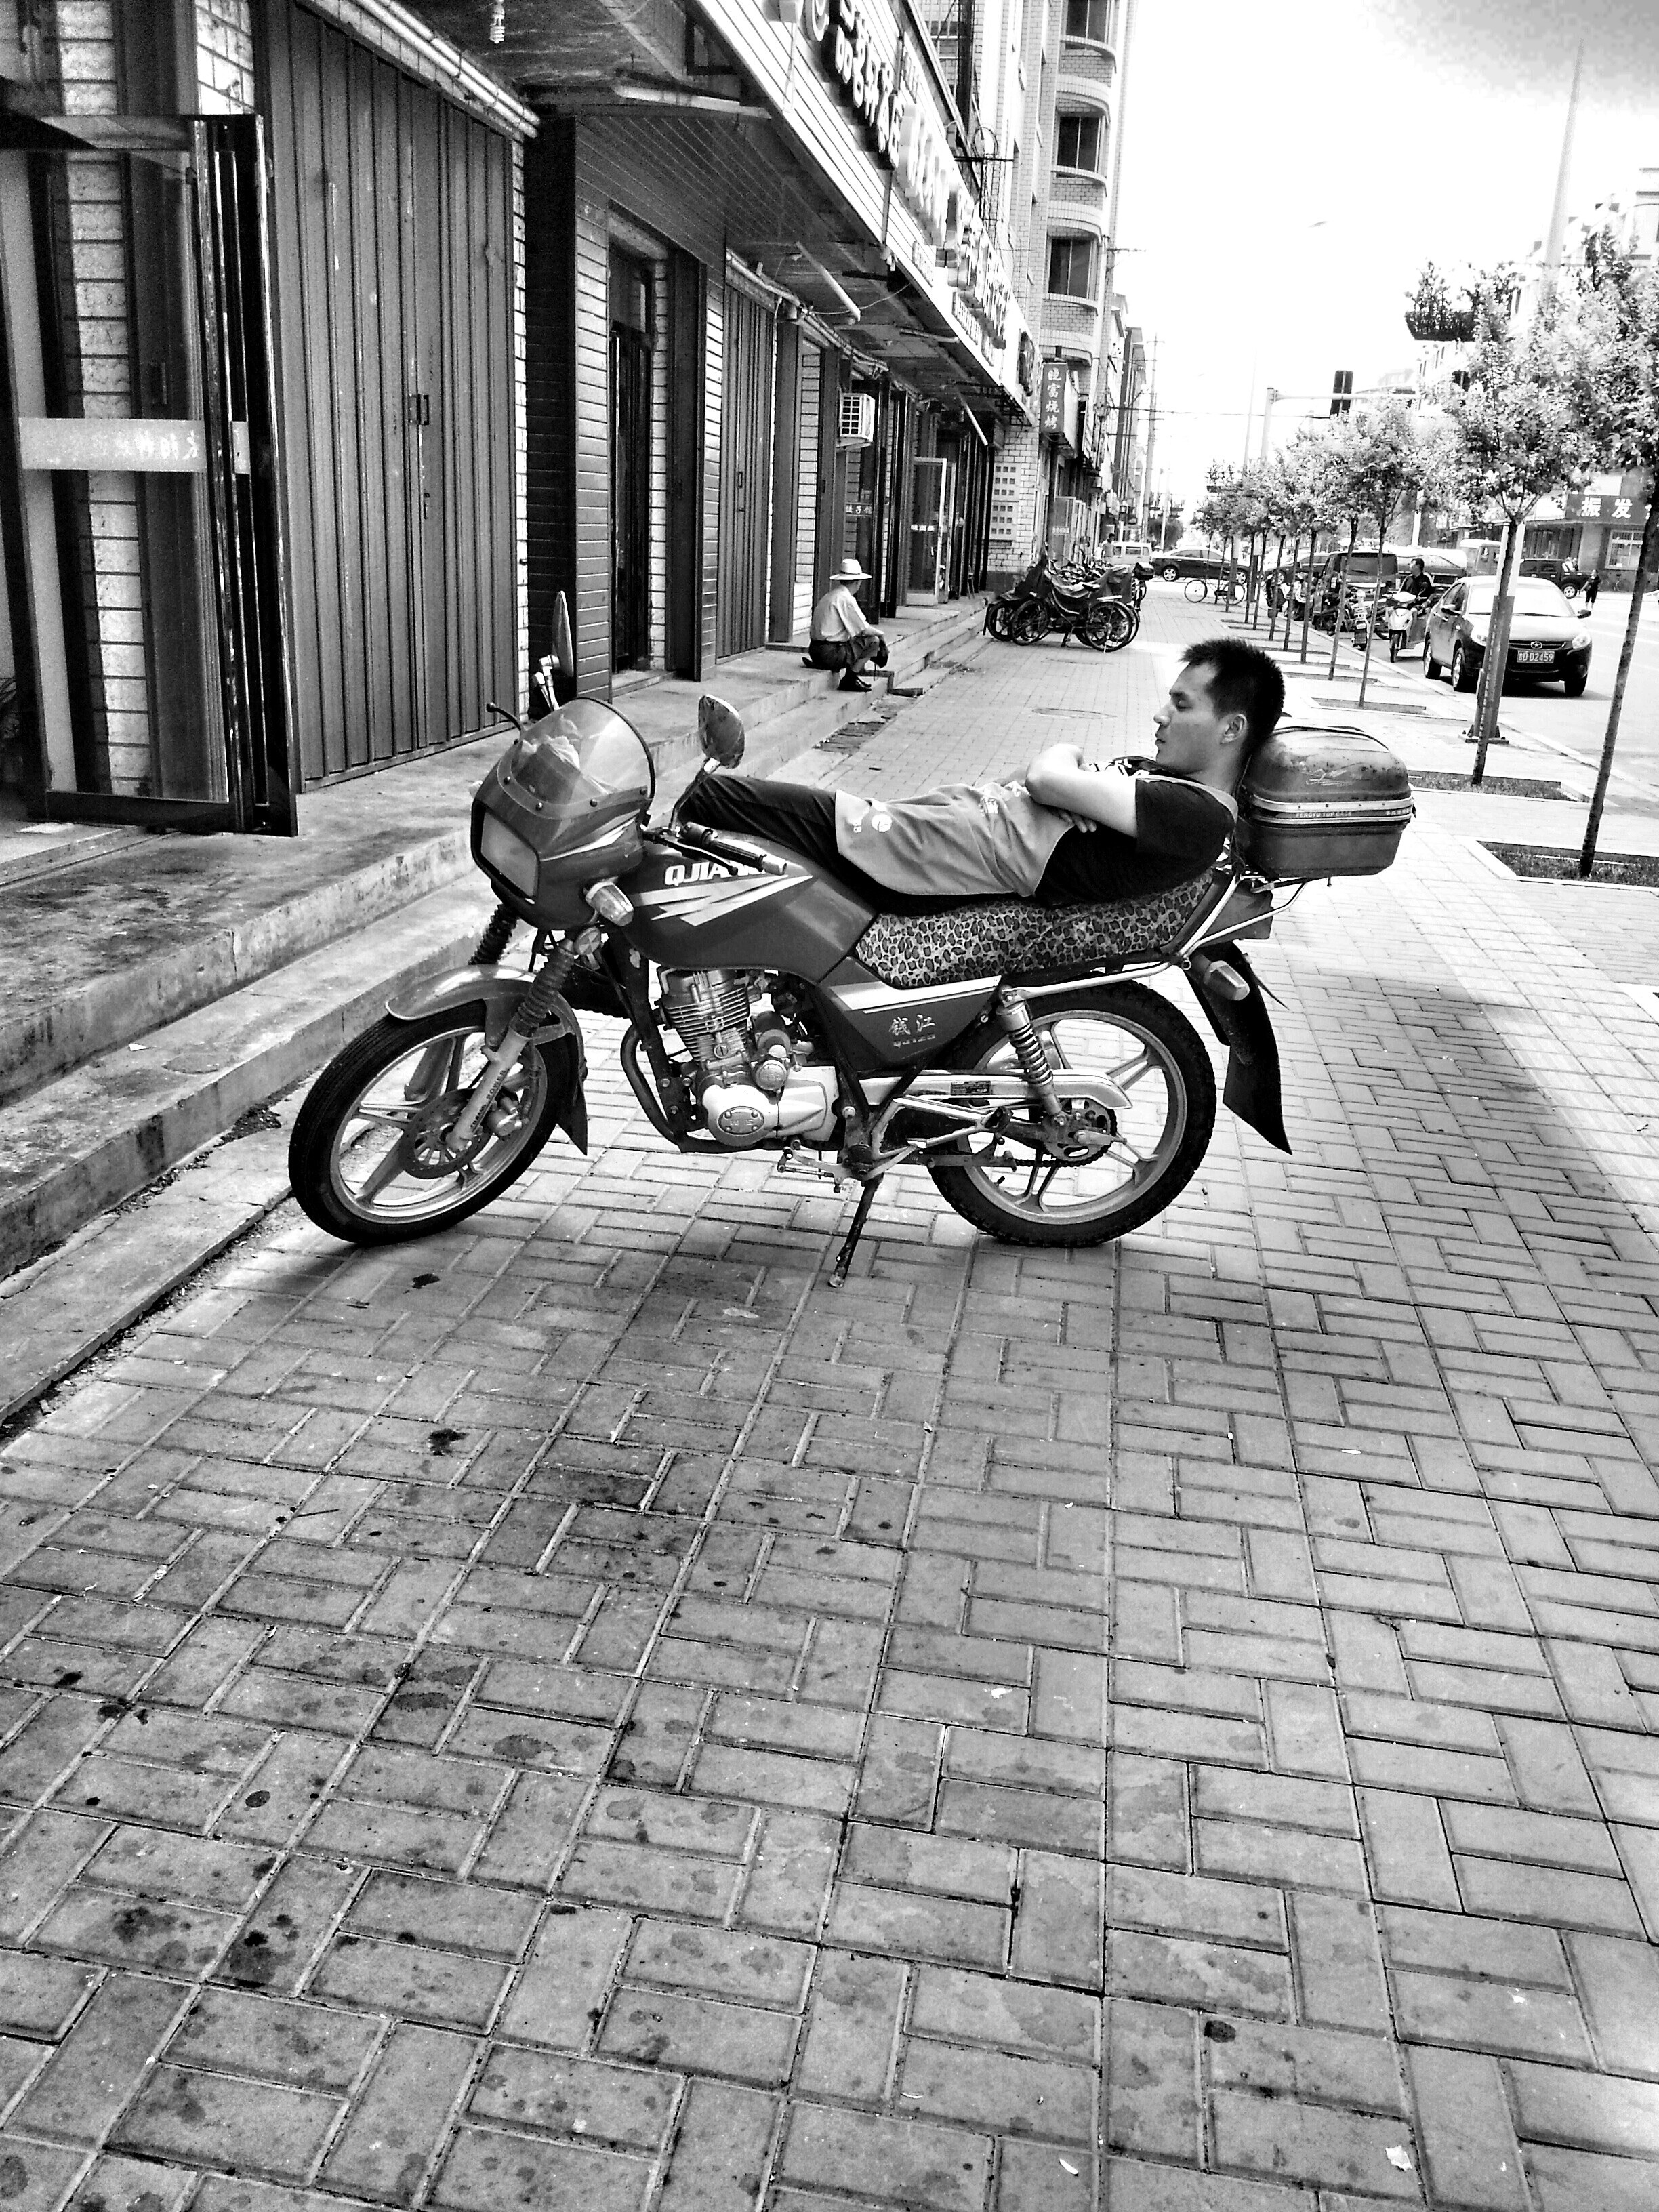
black and white, road, street, bicycle, vehicle, motorcycle, monochrome, lane, infrastructure, character, road surface, artistic conception, monochrome photography, mode of transport, automobile make